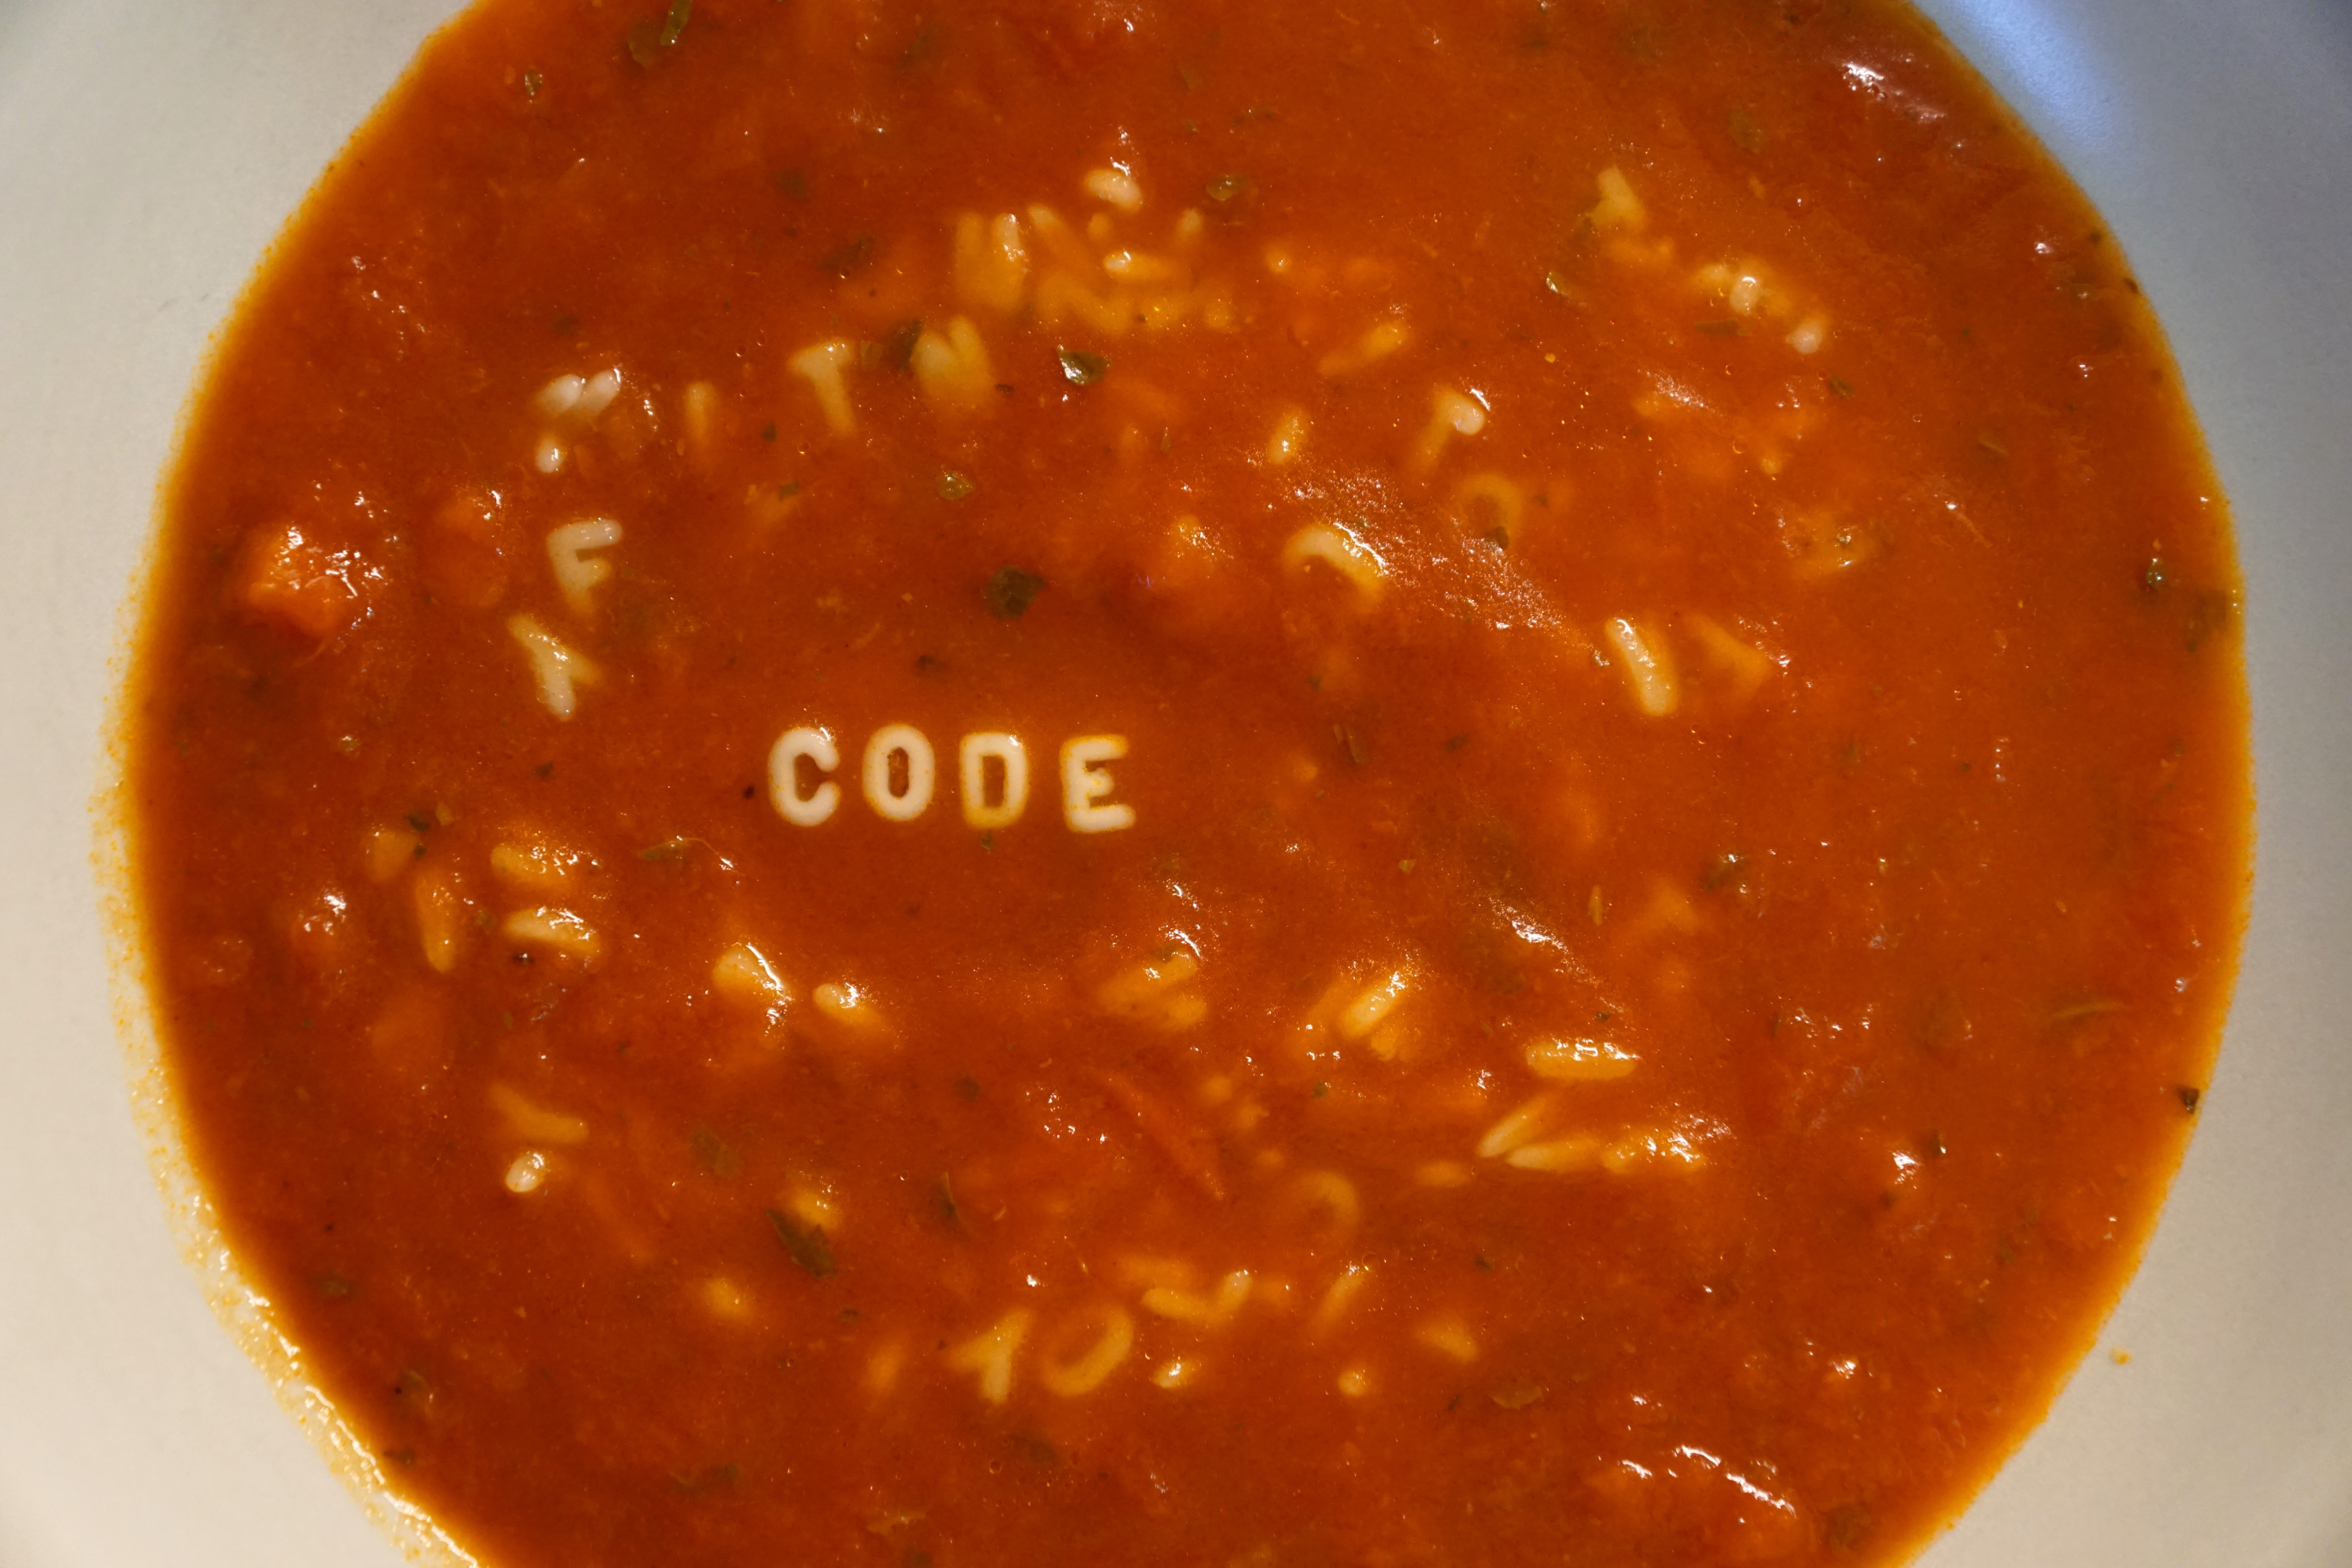
dish, food, produce, vegetable, cuisine, soup, tomatoes, letters, calabaza, code, curry, flowering plant, tomato sauce, gravy, indian cuisine, tomato soup, tarhana